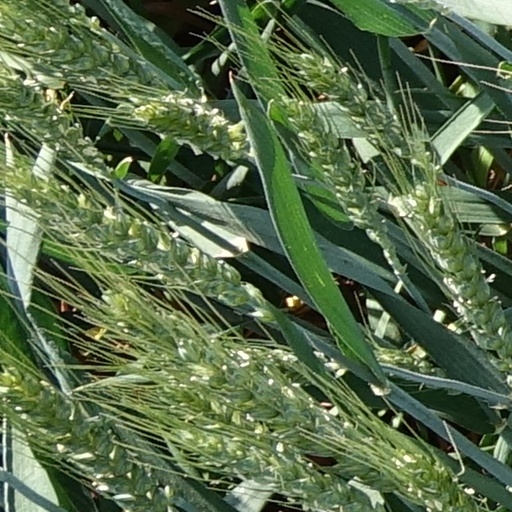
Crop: wheat